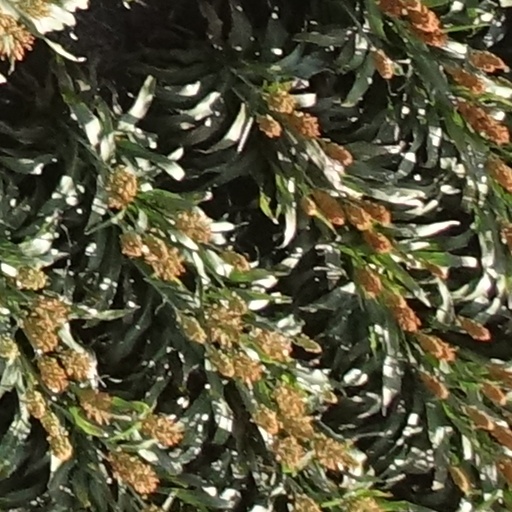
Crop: sorghum